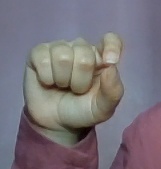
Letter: fa